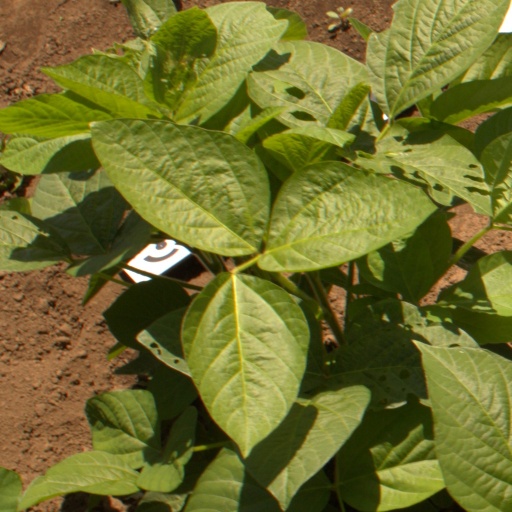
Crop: soybean